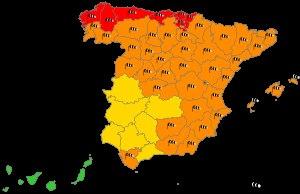
La tempête Klaus est une cyclogénèse à caractère exceptionnel qui a principalement touché le sud-ouest de la France, la principauté d'Andorre, le nord de l'Espagne et une partie de l'Italie entre le 23 et le 25 janvier 2009. Elle est considérée comme étant la plus destructrice en France depuis les tempêtes de 1999.